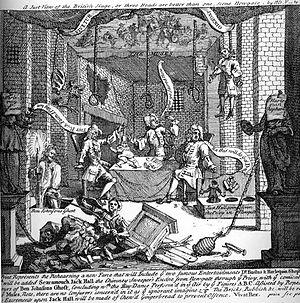
Henry Fielding est resté pendant une décennie le dramaturge le plus renommé de son temps. À la fois auteur, metteur en scène et directeur de troupe, il travaille au théâtre royal de Drury Lane ou au Petit Haymarket, et à l’occasion à Goodman's Fields d'Ayliffe Street, Whitechapel. Ses nombreuses signatures, Scriblerus Secundus, MR FIELDING, Le Grand Moghol ou encore Mr Luckless, jalonnent les diverses phases de ses activités scéniques.
John Rich est un important metteur en scène et directeur de théâtre londonien du XVIIIᵉ siècle.